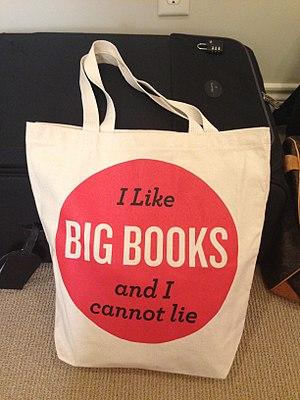
Un tote bag est un sac en toile souple à deux anses, porté à l'épaule.